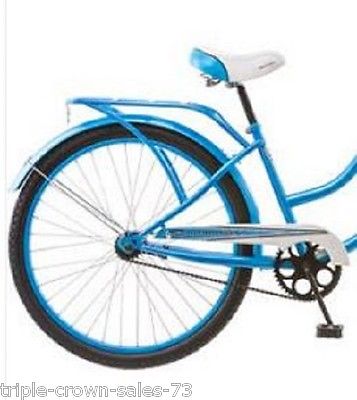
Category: bicycle